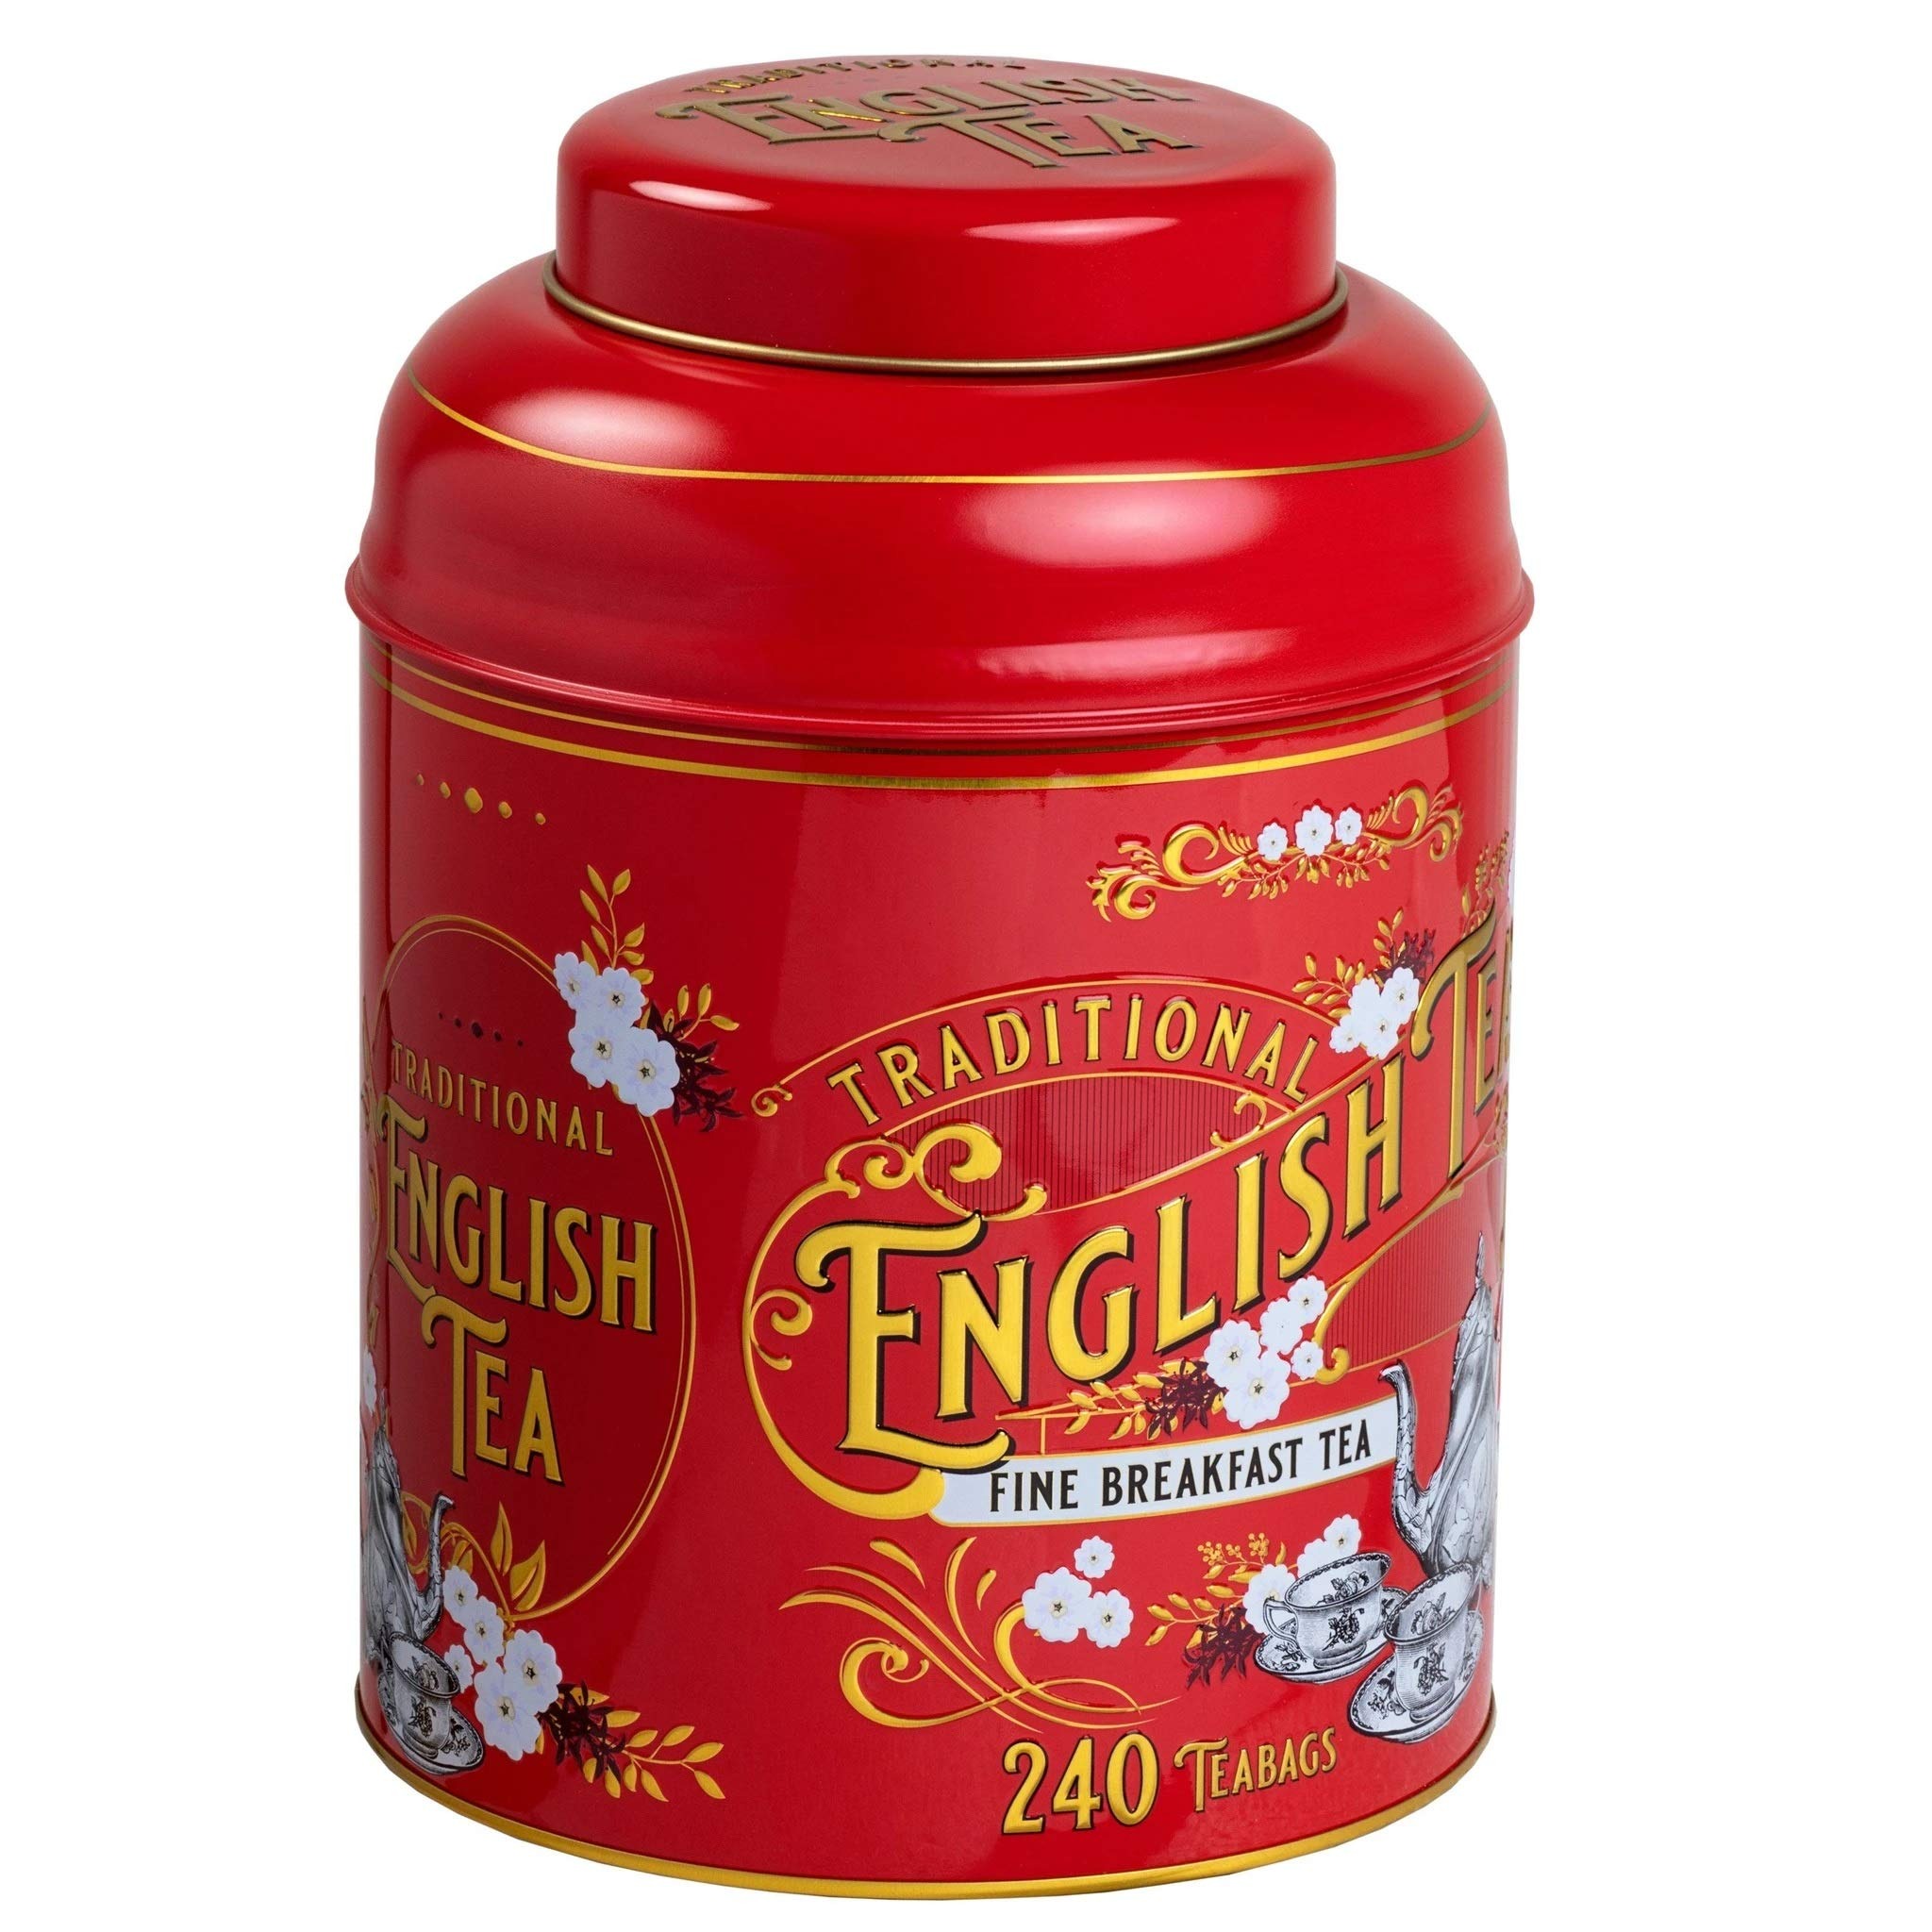
Item Name: New English Teas Red Vintage Victorian Tin 240 English Breakfast Teas
Bullet Point 1: Stylish Berry-Red Vintage Victorian Tea Caddy
Bullet Point 2: Detailed with gold embossing and an intricate English tea design
Bullet Point 3: Contains 240 English Breakfast teabags
Product Description: New English Teas Berry-Red Vintage Victorian Tea Caddy contains 240 English Breakfast teabags. Vintage Victorian caddies are detailed with gold embossing and an intricate English tea design. English Breakfast Tea is a full-bodied and aromatic black tea, known as the Nation's favourite. Best served with a splash of milk Vintage Victorian Tea Tin contains: 240 English Breakfast Teabags
Value: 240.0
Unit: Count

Price: 25.88